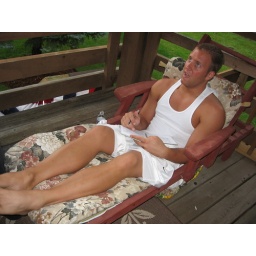
Jay, in the middle fo writing in the &amp;quot;lakehouse memories book&amp;quot; adds another memory to the book as the chair breaks on him.